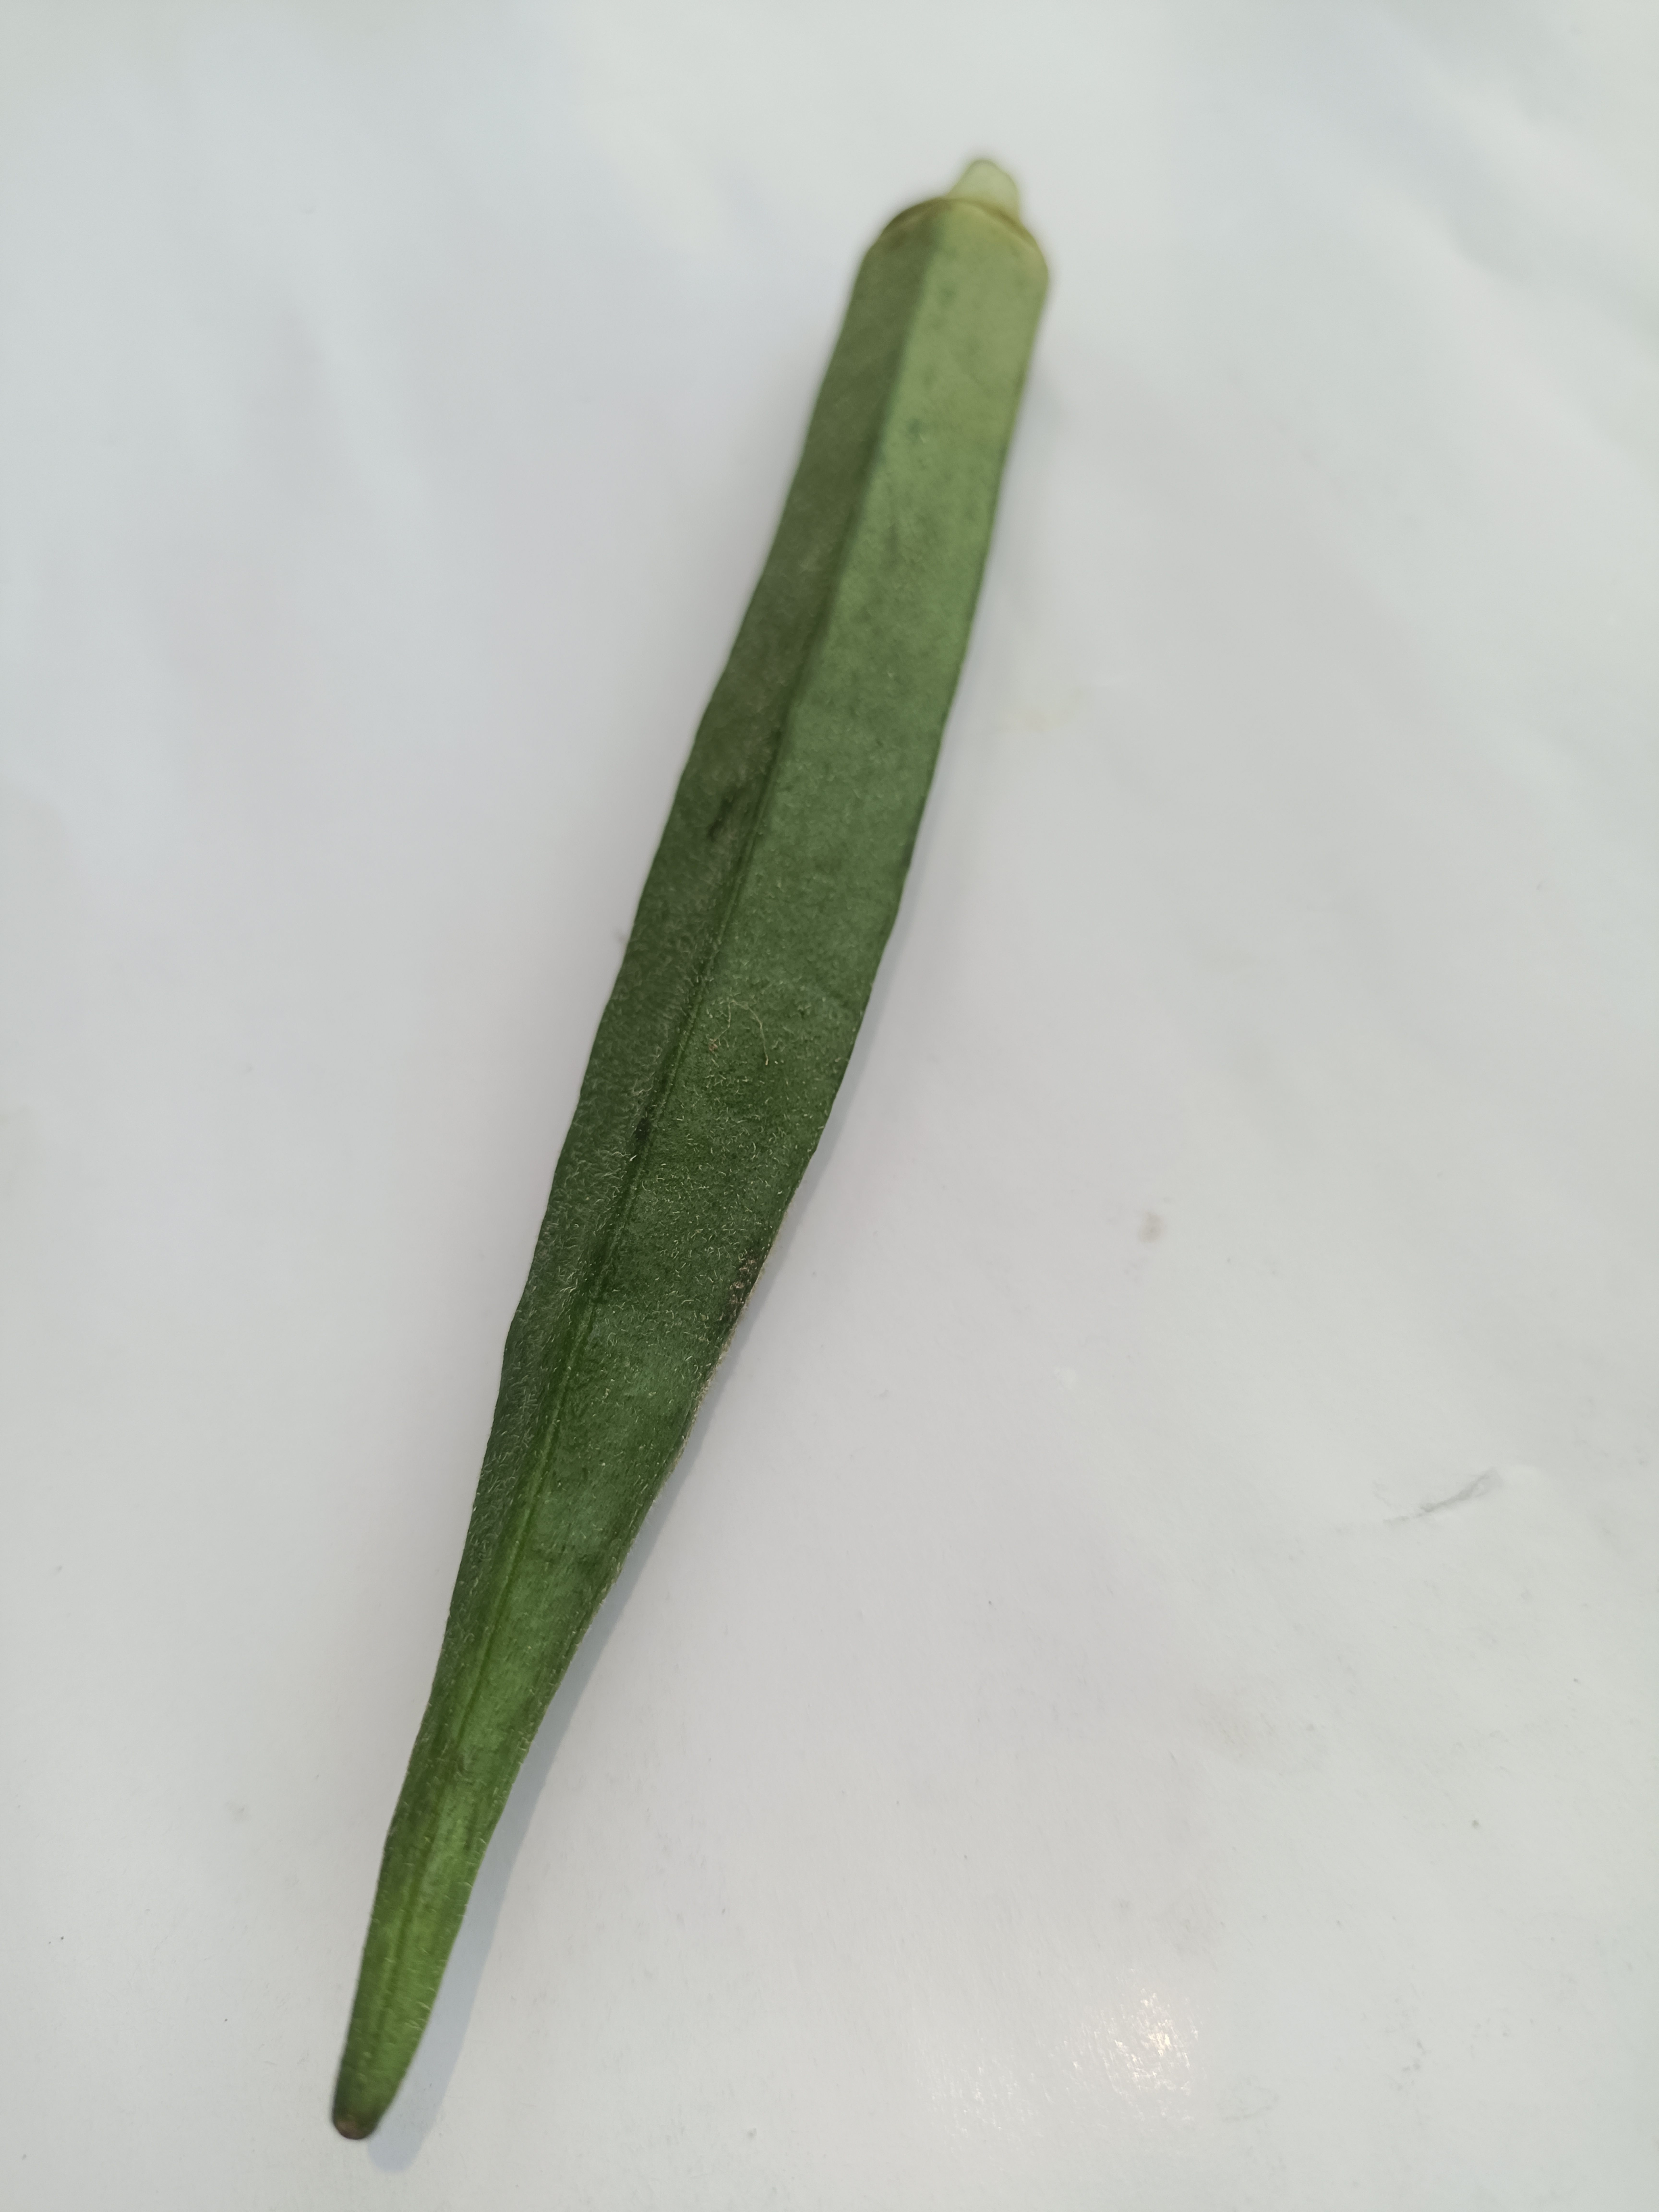
Label: Abelmoschus esculentus